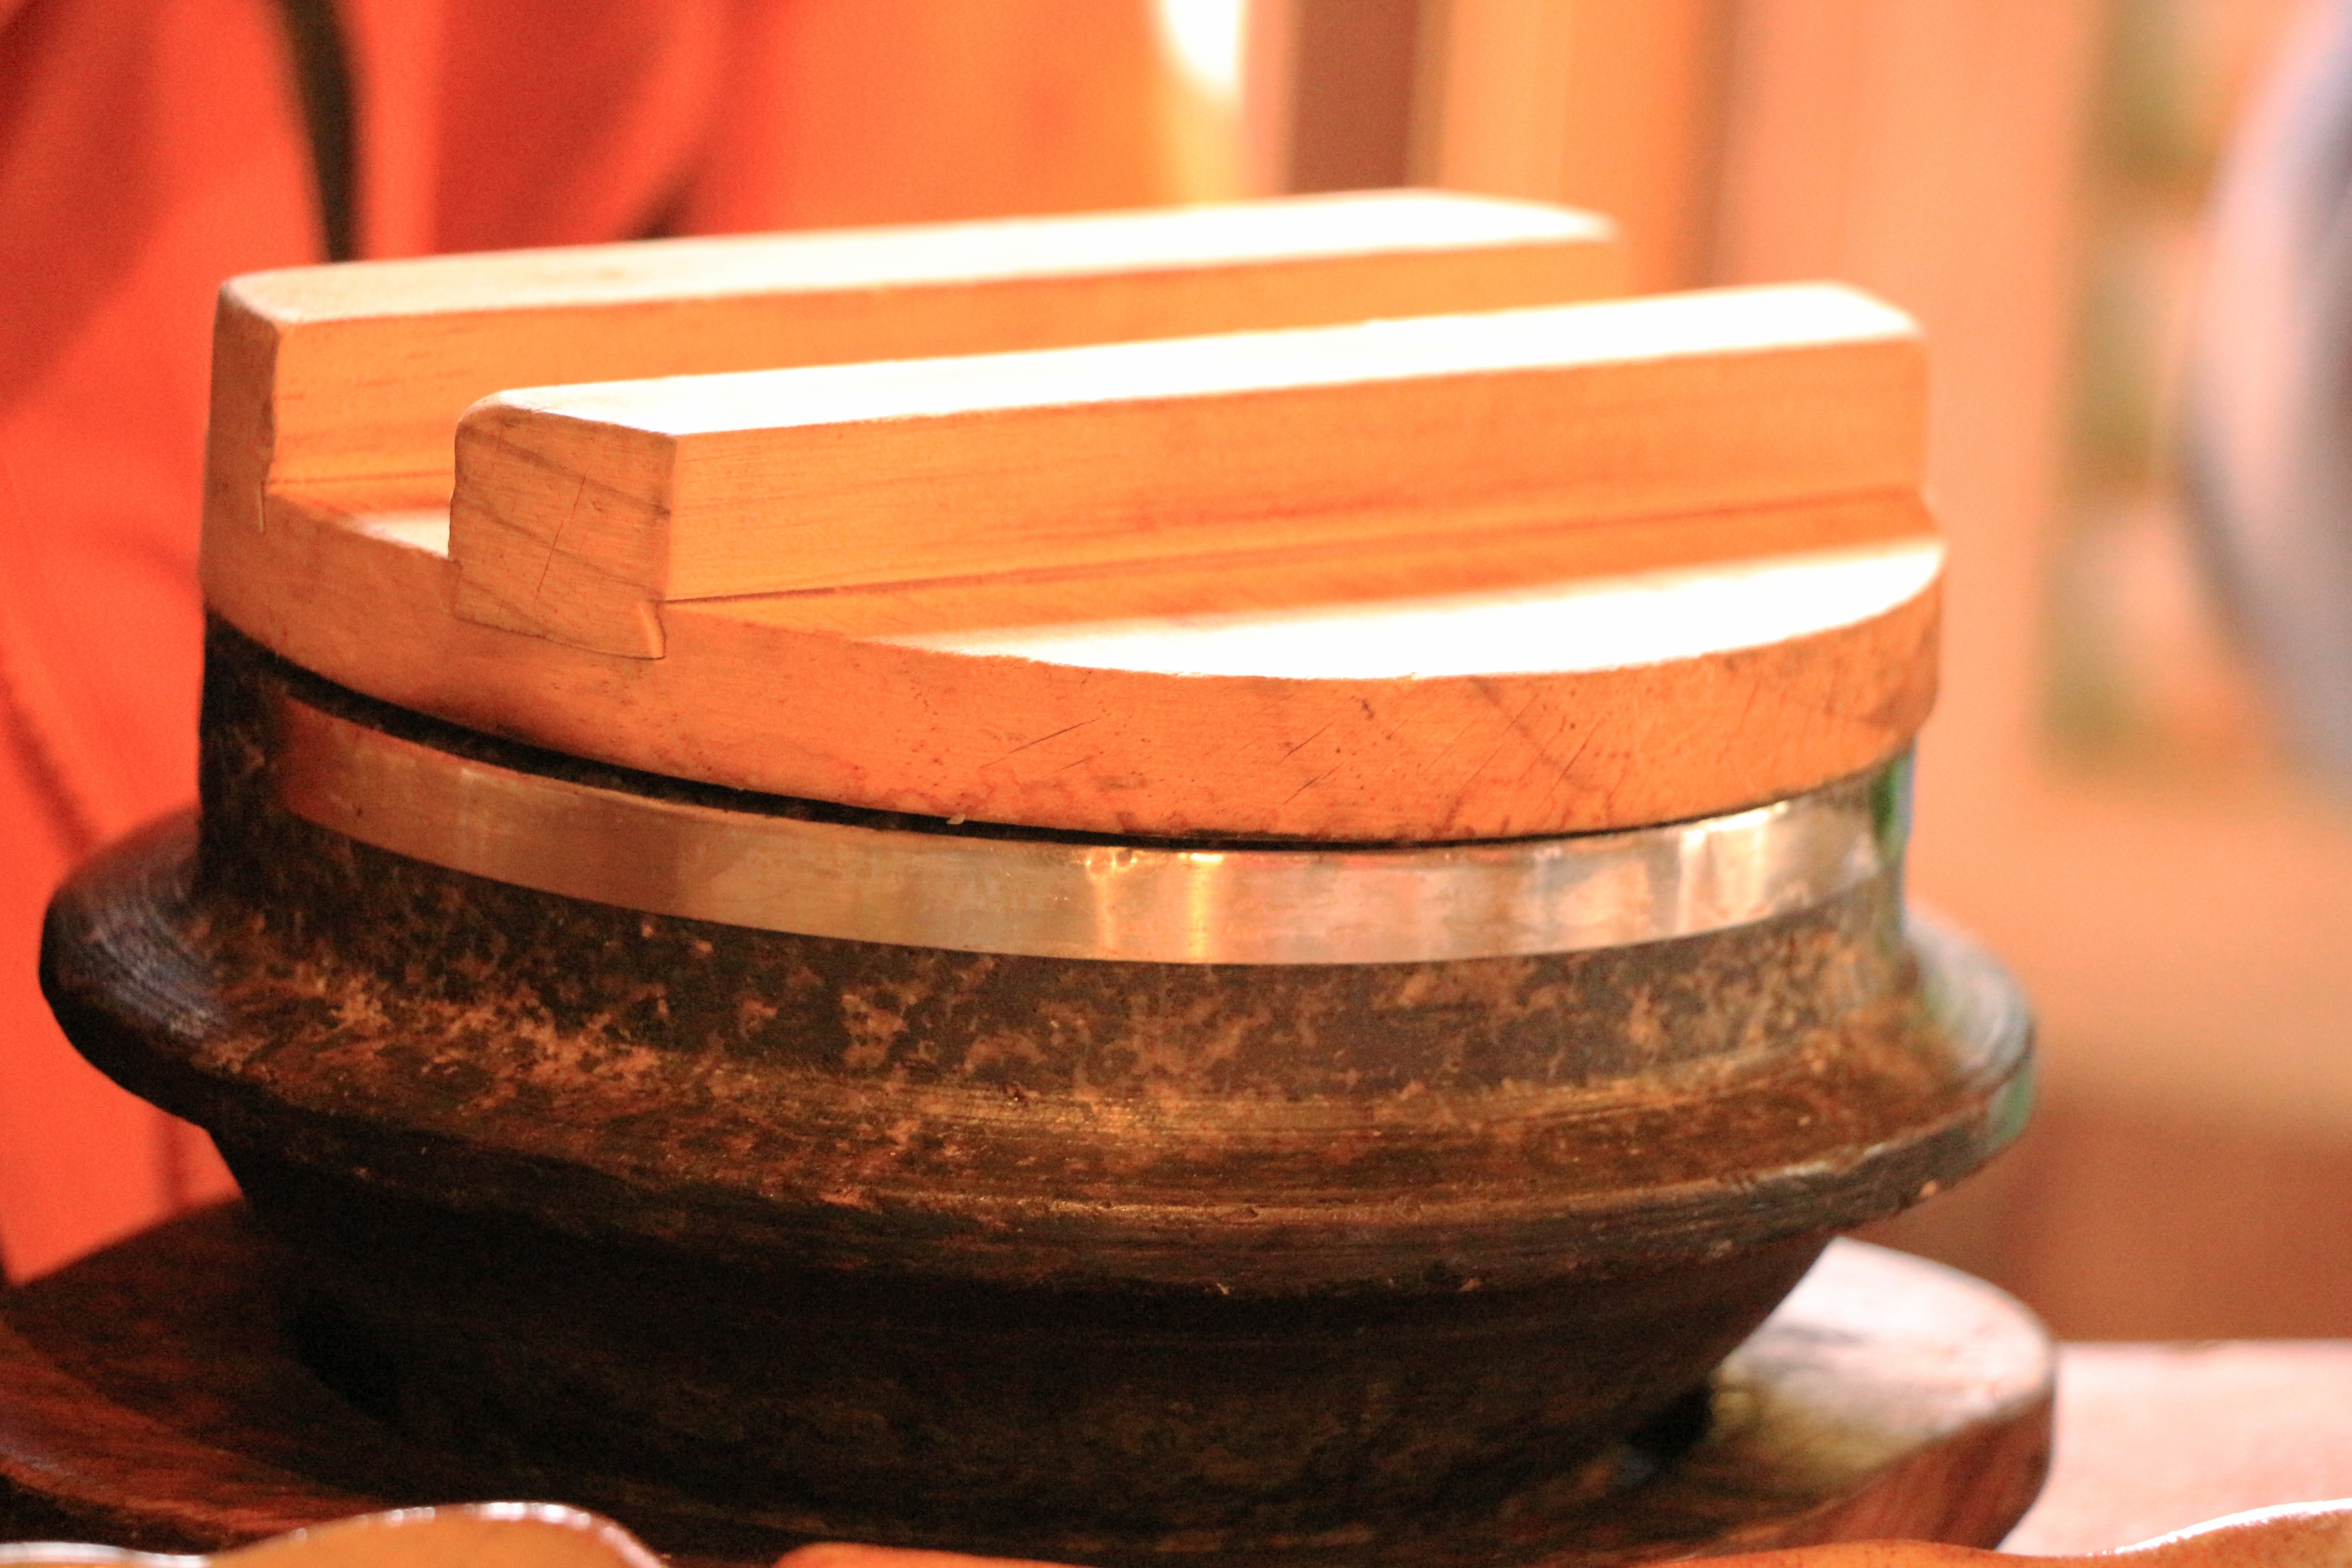
wood, fried rice, bob, republic of korea, man made object, stone pot